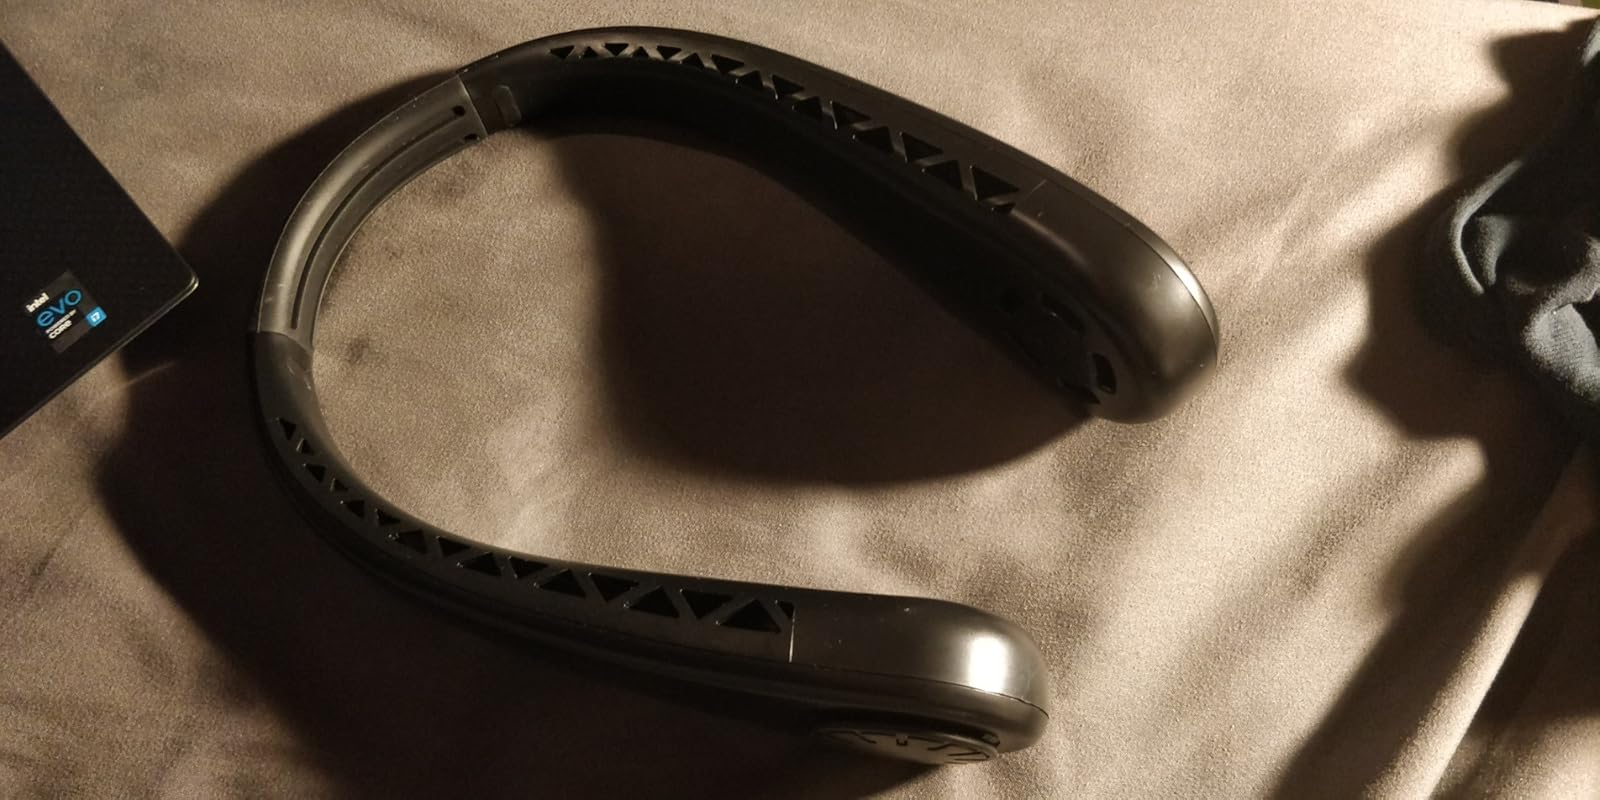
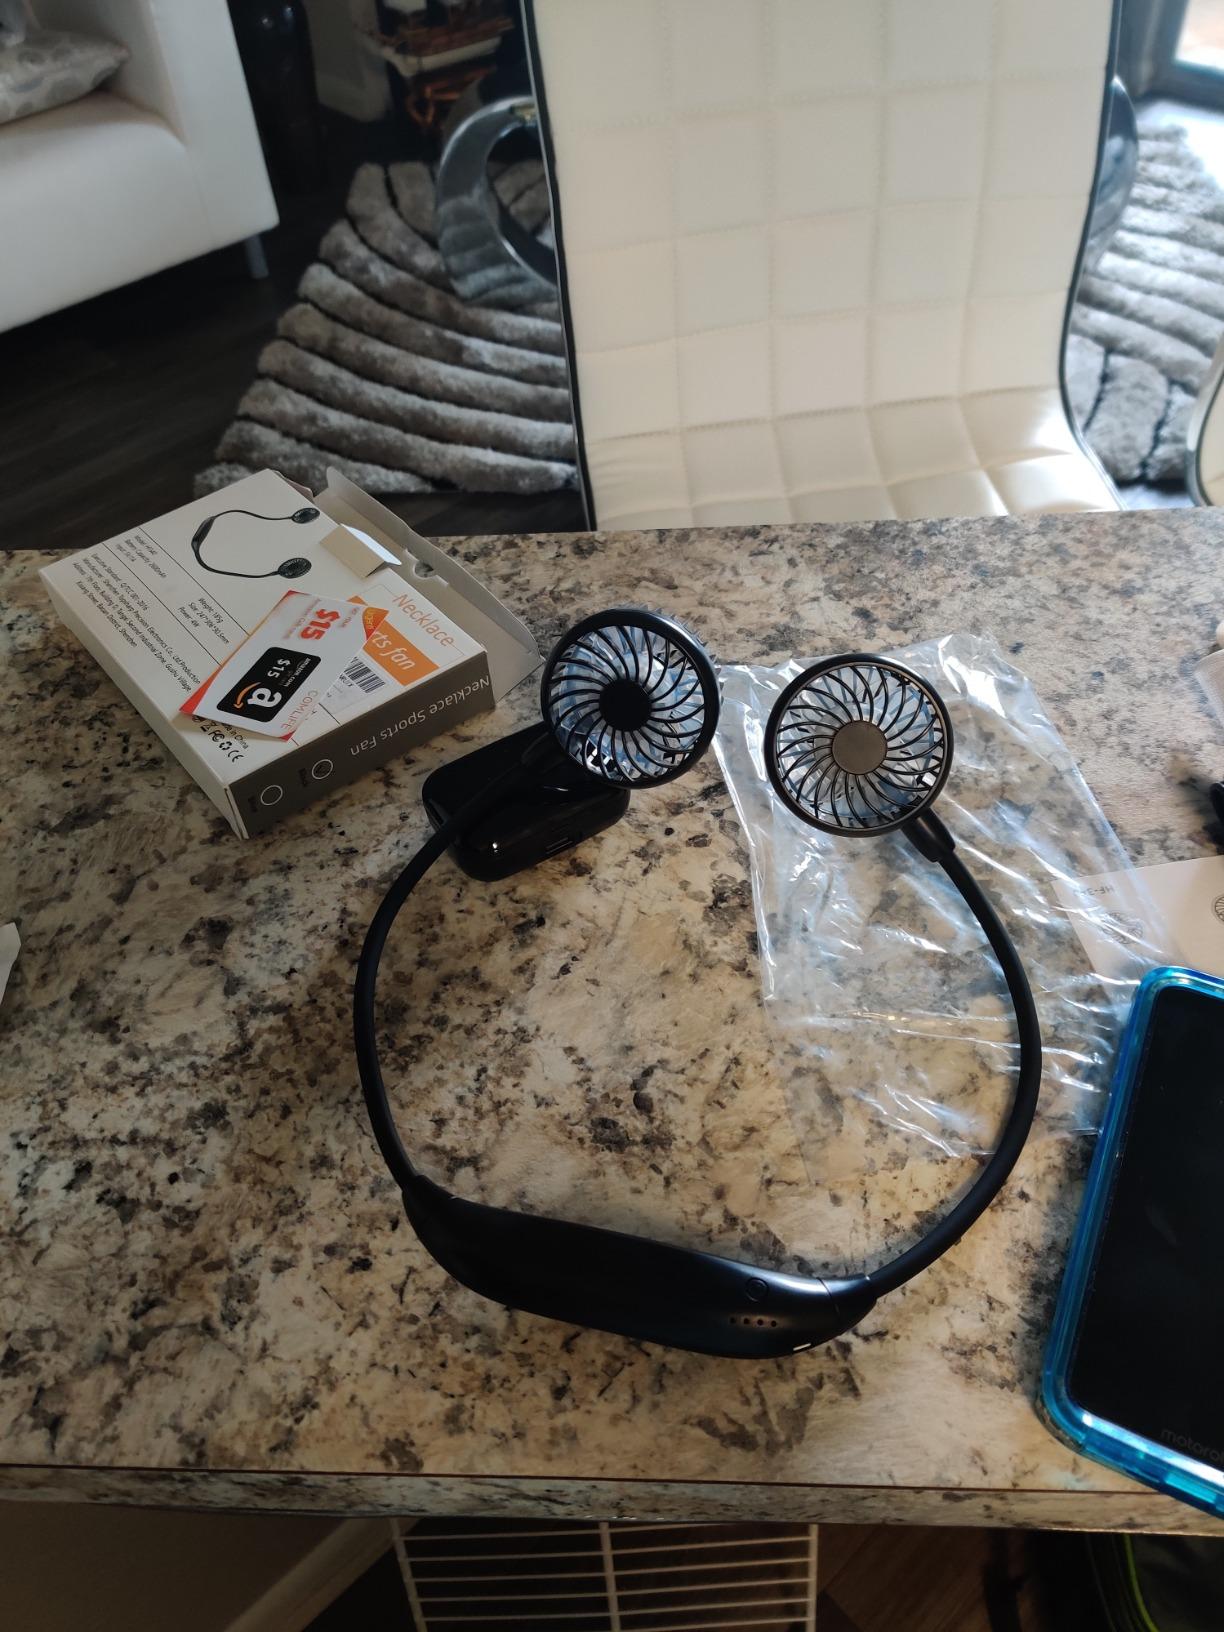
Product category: fan
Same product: no